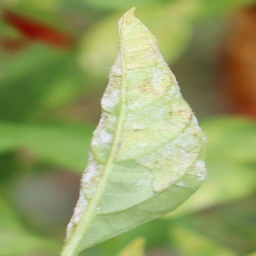
Label: powdery mildew